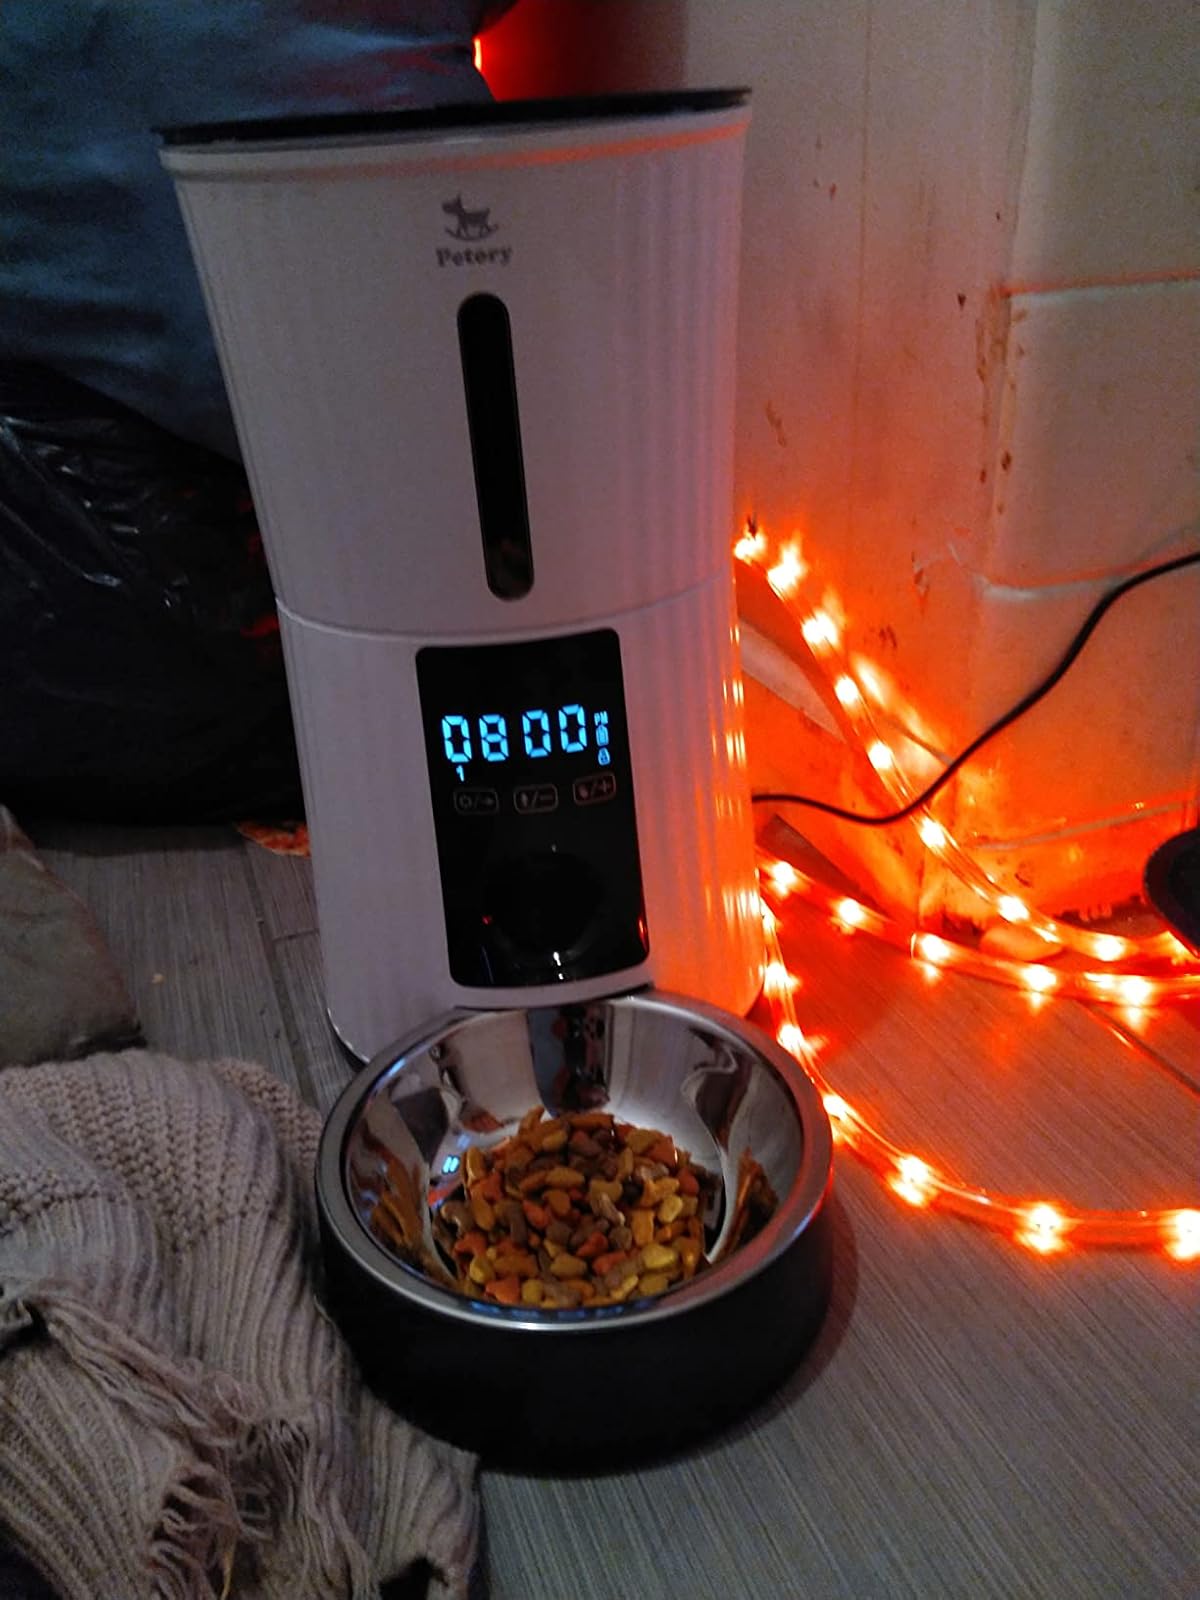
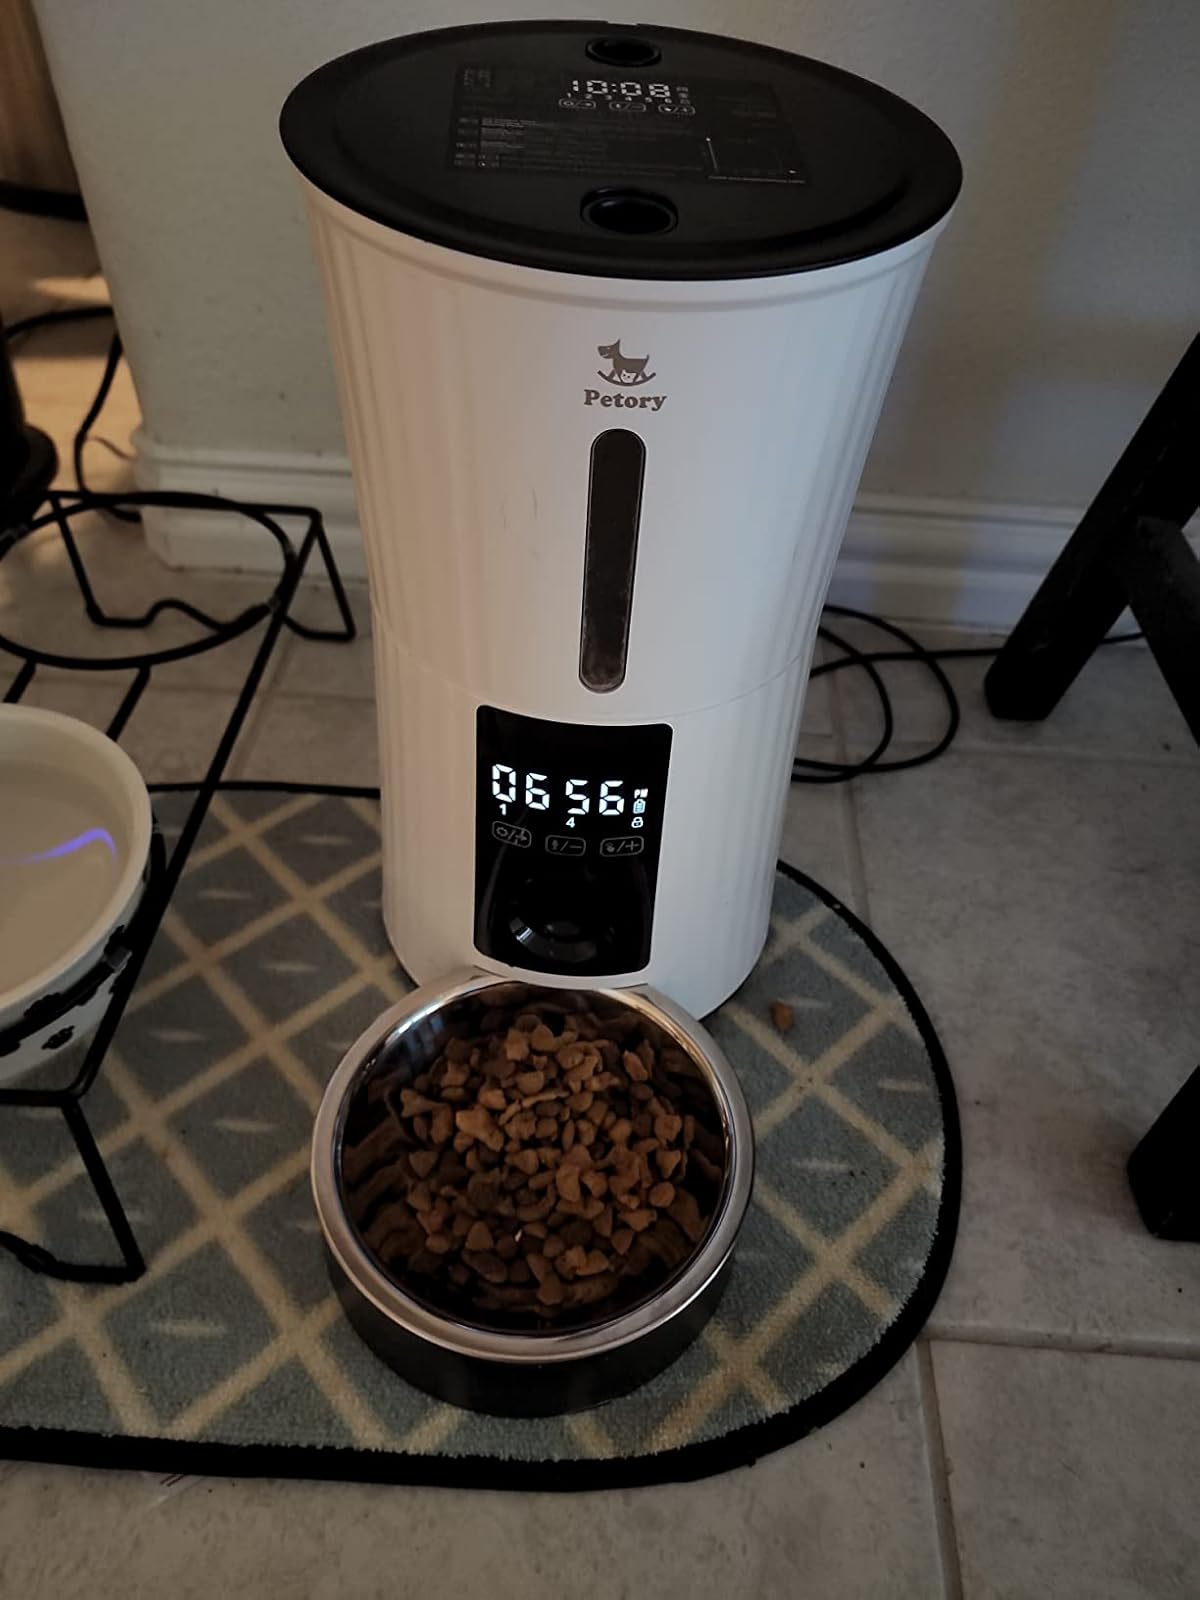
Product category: items_feeder
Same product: yes